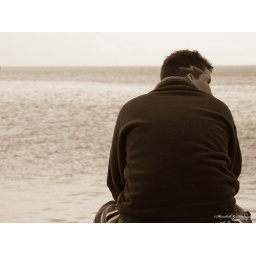
Taken on the harbour wall in Kalkbay. Was one of the many guys sitting on the wall doing some fishing.